King's Museum

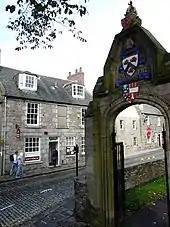
Former premises at No. 17 High Street

The University of Aberdeen's museum collections are among the largest and most important in Scotland, having been granted the status of a Recognised Collection of National Significance by Museums Galleries Scotland. The collections were originally established in King's College in 1727. They were later housed at the Marischal College building. Following the closure of the Marischal Museum within Marischal College in July 2008, a dedicated public museum opened at No. 17 High Street in April 2011, although the collections themselves remained at Marischal College. The public museum was re-located to the Old Town House in the High Street in 2013. The museum hosted a number of temporary exhibitions featuring a rotation of items taken from the collection at Marischal College.